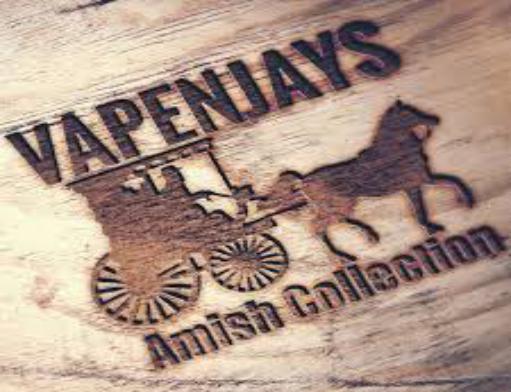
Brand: amish
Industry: Necessities